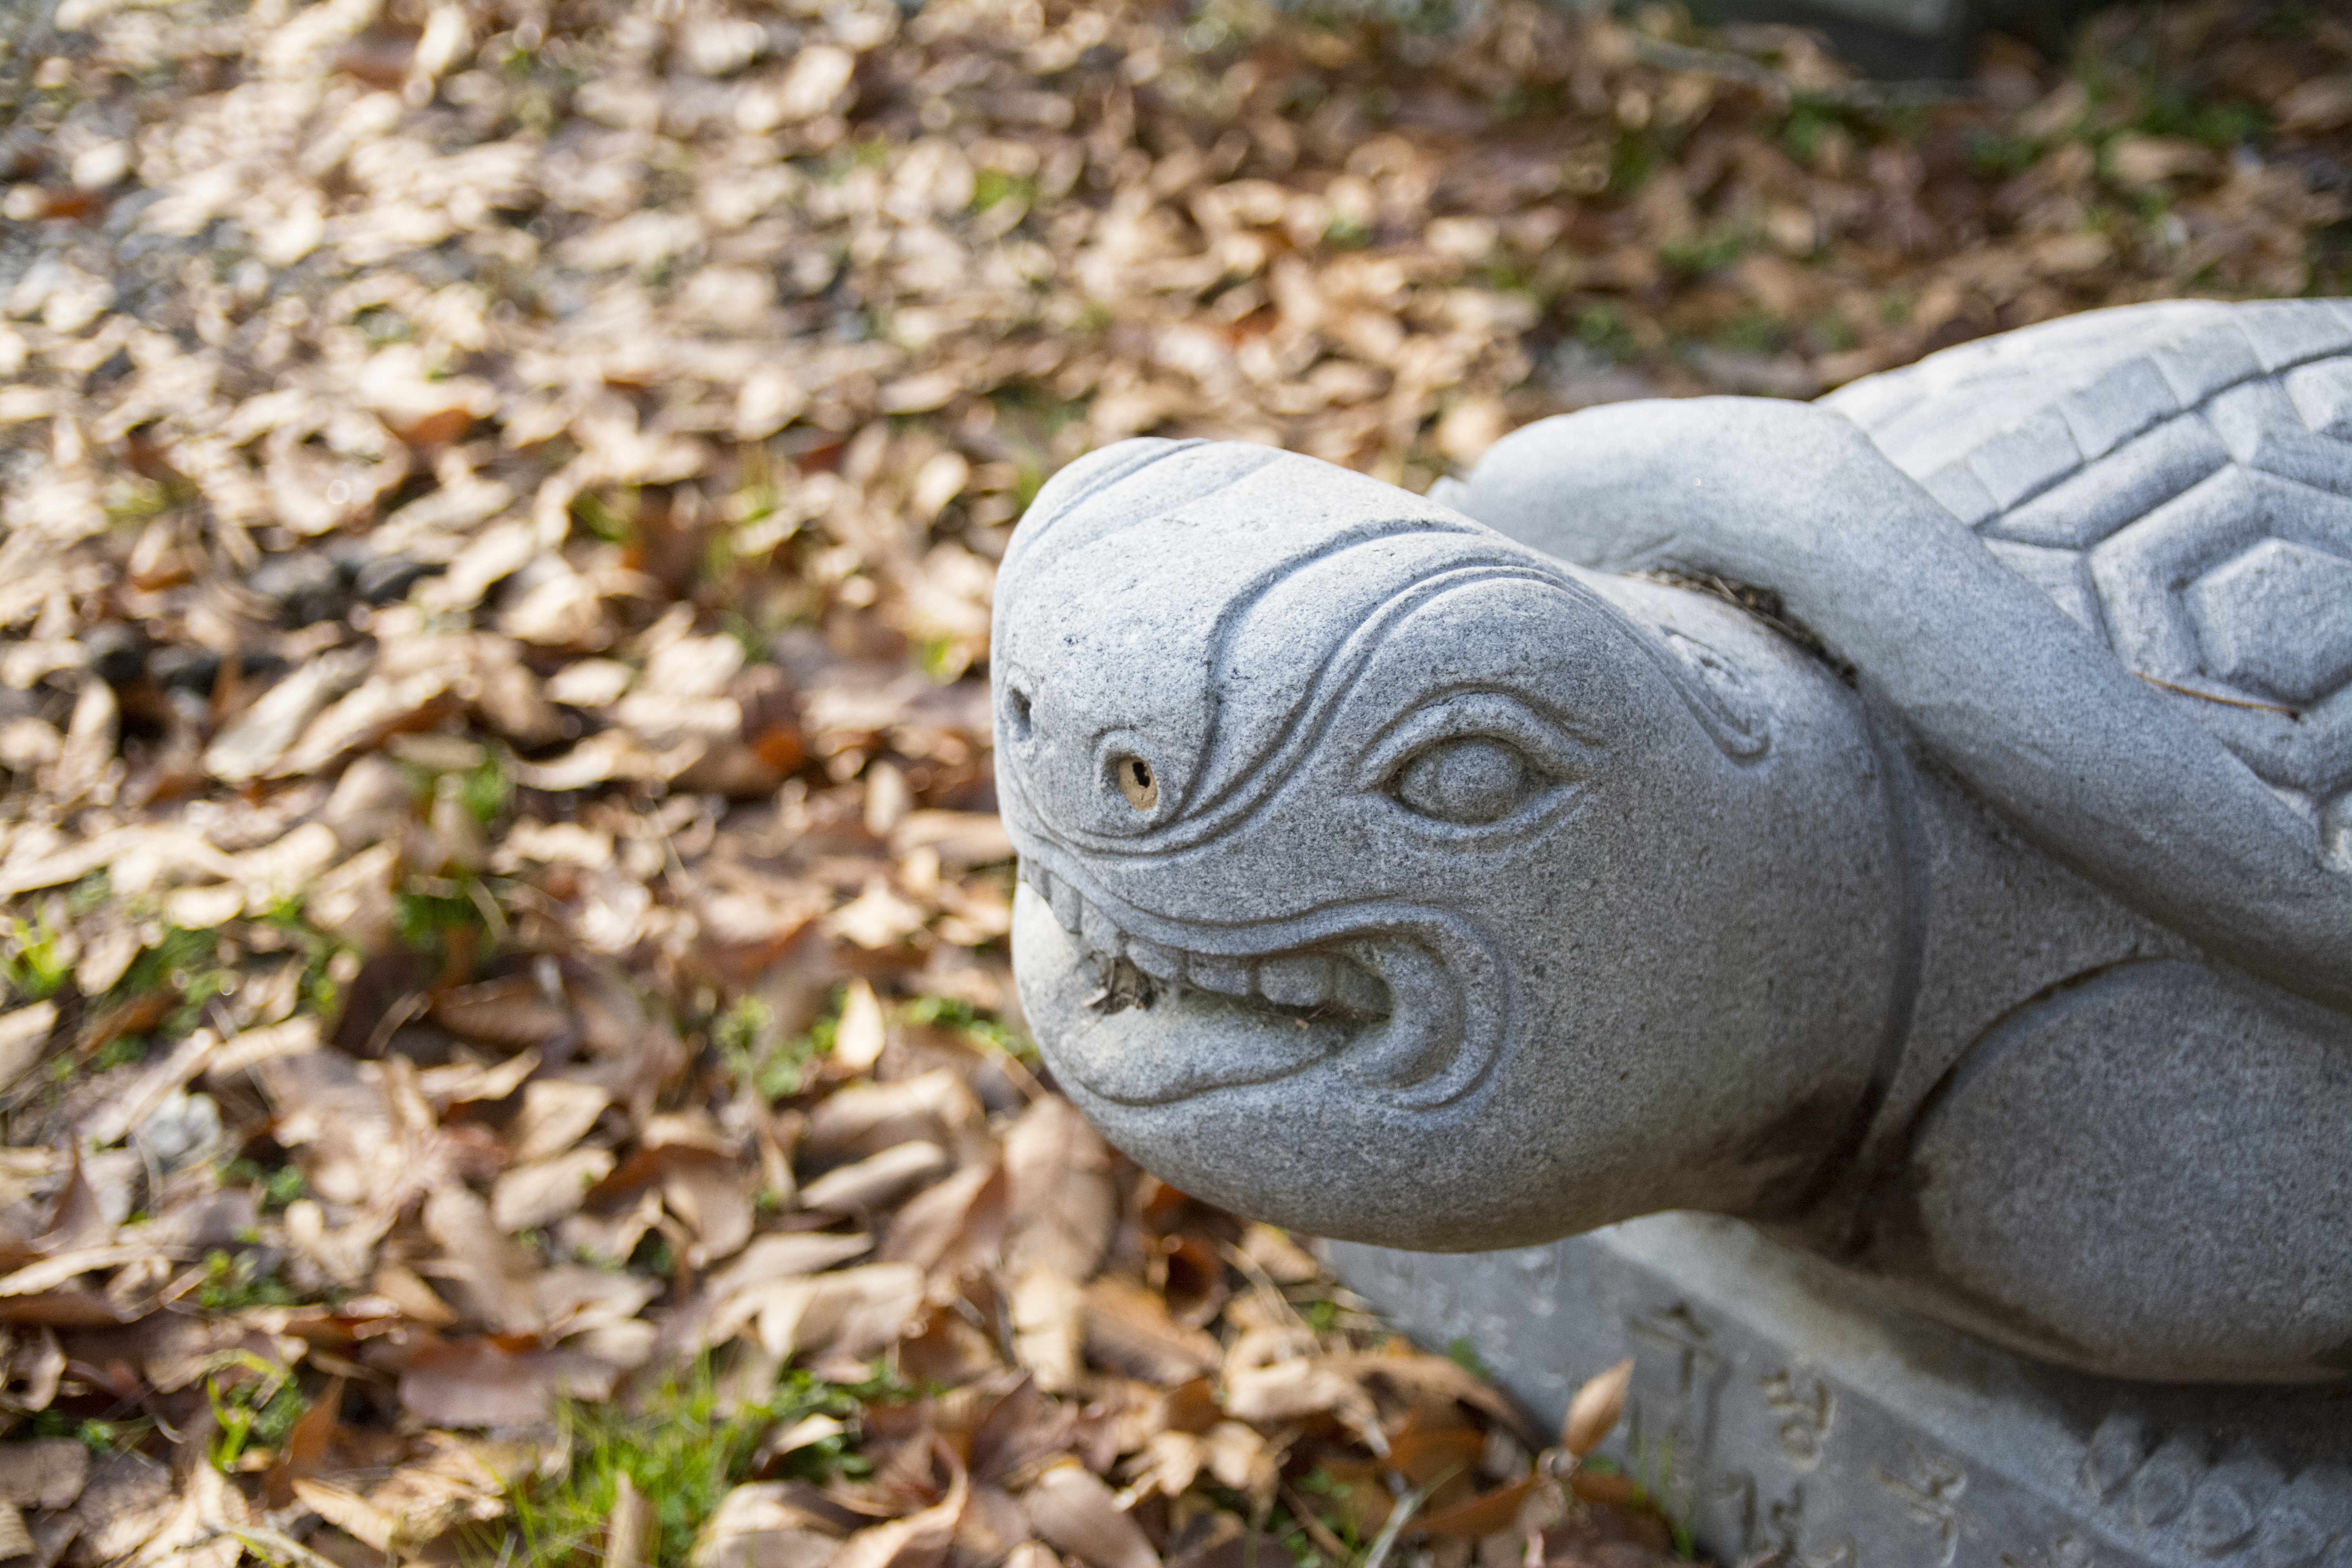
rock, architecture, leaf, stone, monument, wildlife, statue, zoo, construction, turtle, reptile, fauna, close up, sculpture, temple, tortoise, carving, traditional, forbidden city, republic of korea, korean traditional, glyph, suwon, hyanggyo